Richmond Football Club

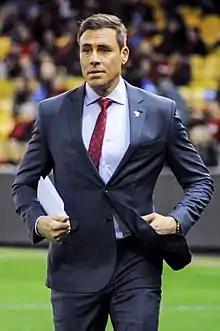
Debuting for Richmond in 1993, Matthew Richardson went on to become one of the league's leading goal kickers.

Although the new president, ex-captain Neville Crowe, had stabilised the club and scored a coup by persuading club legend Kevin Bartlett to coach, the club managed to stay solvent by cutting expenses to the bone and paying only two-thirds of the allowable salary cap. But there was no money for recruiting to improve an impoverished playing list. The club struggled to come to terms with the draft after its inception in 1986, and made a number of poor choices—notably, the number one pick in 1987 was used on a player who had only four games with Richmond.